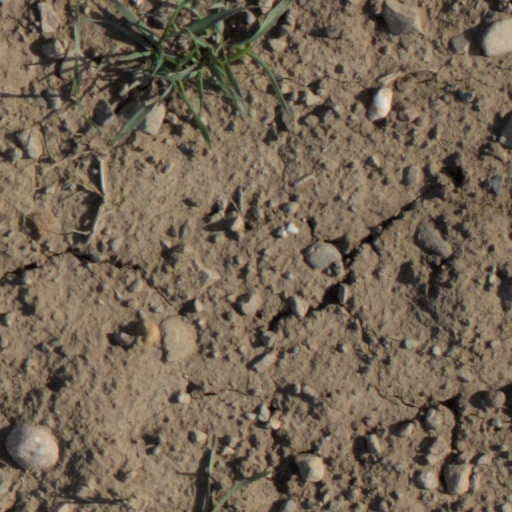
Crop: wheat